Lucy Stone

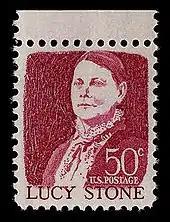
50-cent United States Postal Service stamp honoring Stone

Lucy Stone's refusal to take her husband's name, as an assertion of her own rights, was controversial, then, and it is largely what she is remembered for, today. Women who continue to use their maiden name, after marriage, are still occasionally known as "Lucy Stoners," in the United States. In 1921, the Lucy Stone League was founded in New York City by Ruth Hale, described in 1924 by "Time" as the "'Lucy Stone'-spouse" of Heywood Broun. The League was re-instituted in 1997.